John Radcliffe (St Albans MP)

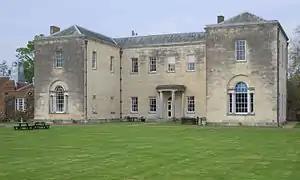
Hitchin Priory

Radcliffe was put forward at the 1768 general election for St Albans by Lord Grimston who on 21 September 1767 asked the Duke of Newcastle to give “an intimation ... to Mr. West in favour of Mr. Radcliffe my candidate”. Lord Spencer considered running two candidates for the borough but in the event Radcliffe was returned as Member of Parliament unopposed. His elections in 1774 and 1780 were also uncontested. During his first 11 years his attendance was irregular and before 8 March 1779 his name appeared in only eight out of 18 division lists.. However his name appears in 12 out of 13 division lists during the period which led to the fall of Lord North's Administration on 15 March 1782. All known votes by Radcliffe were given on the Opposition side but no speech by him is reported